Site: brandenburg
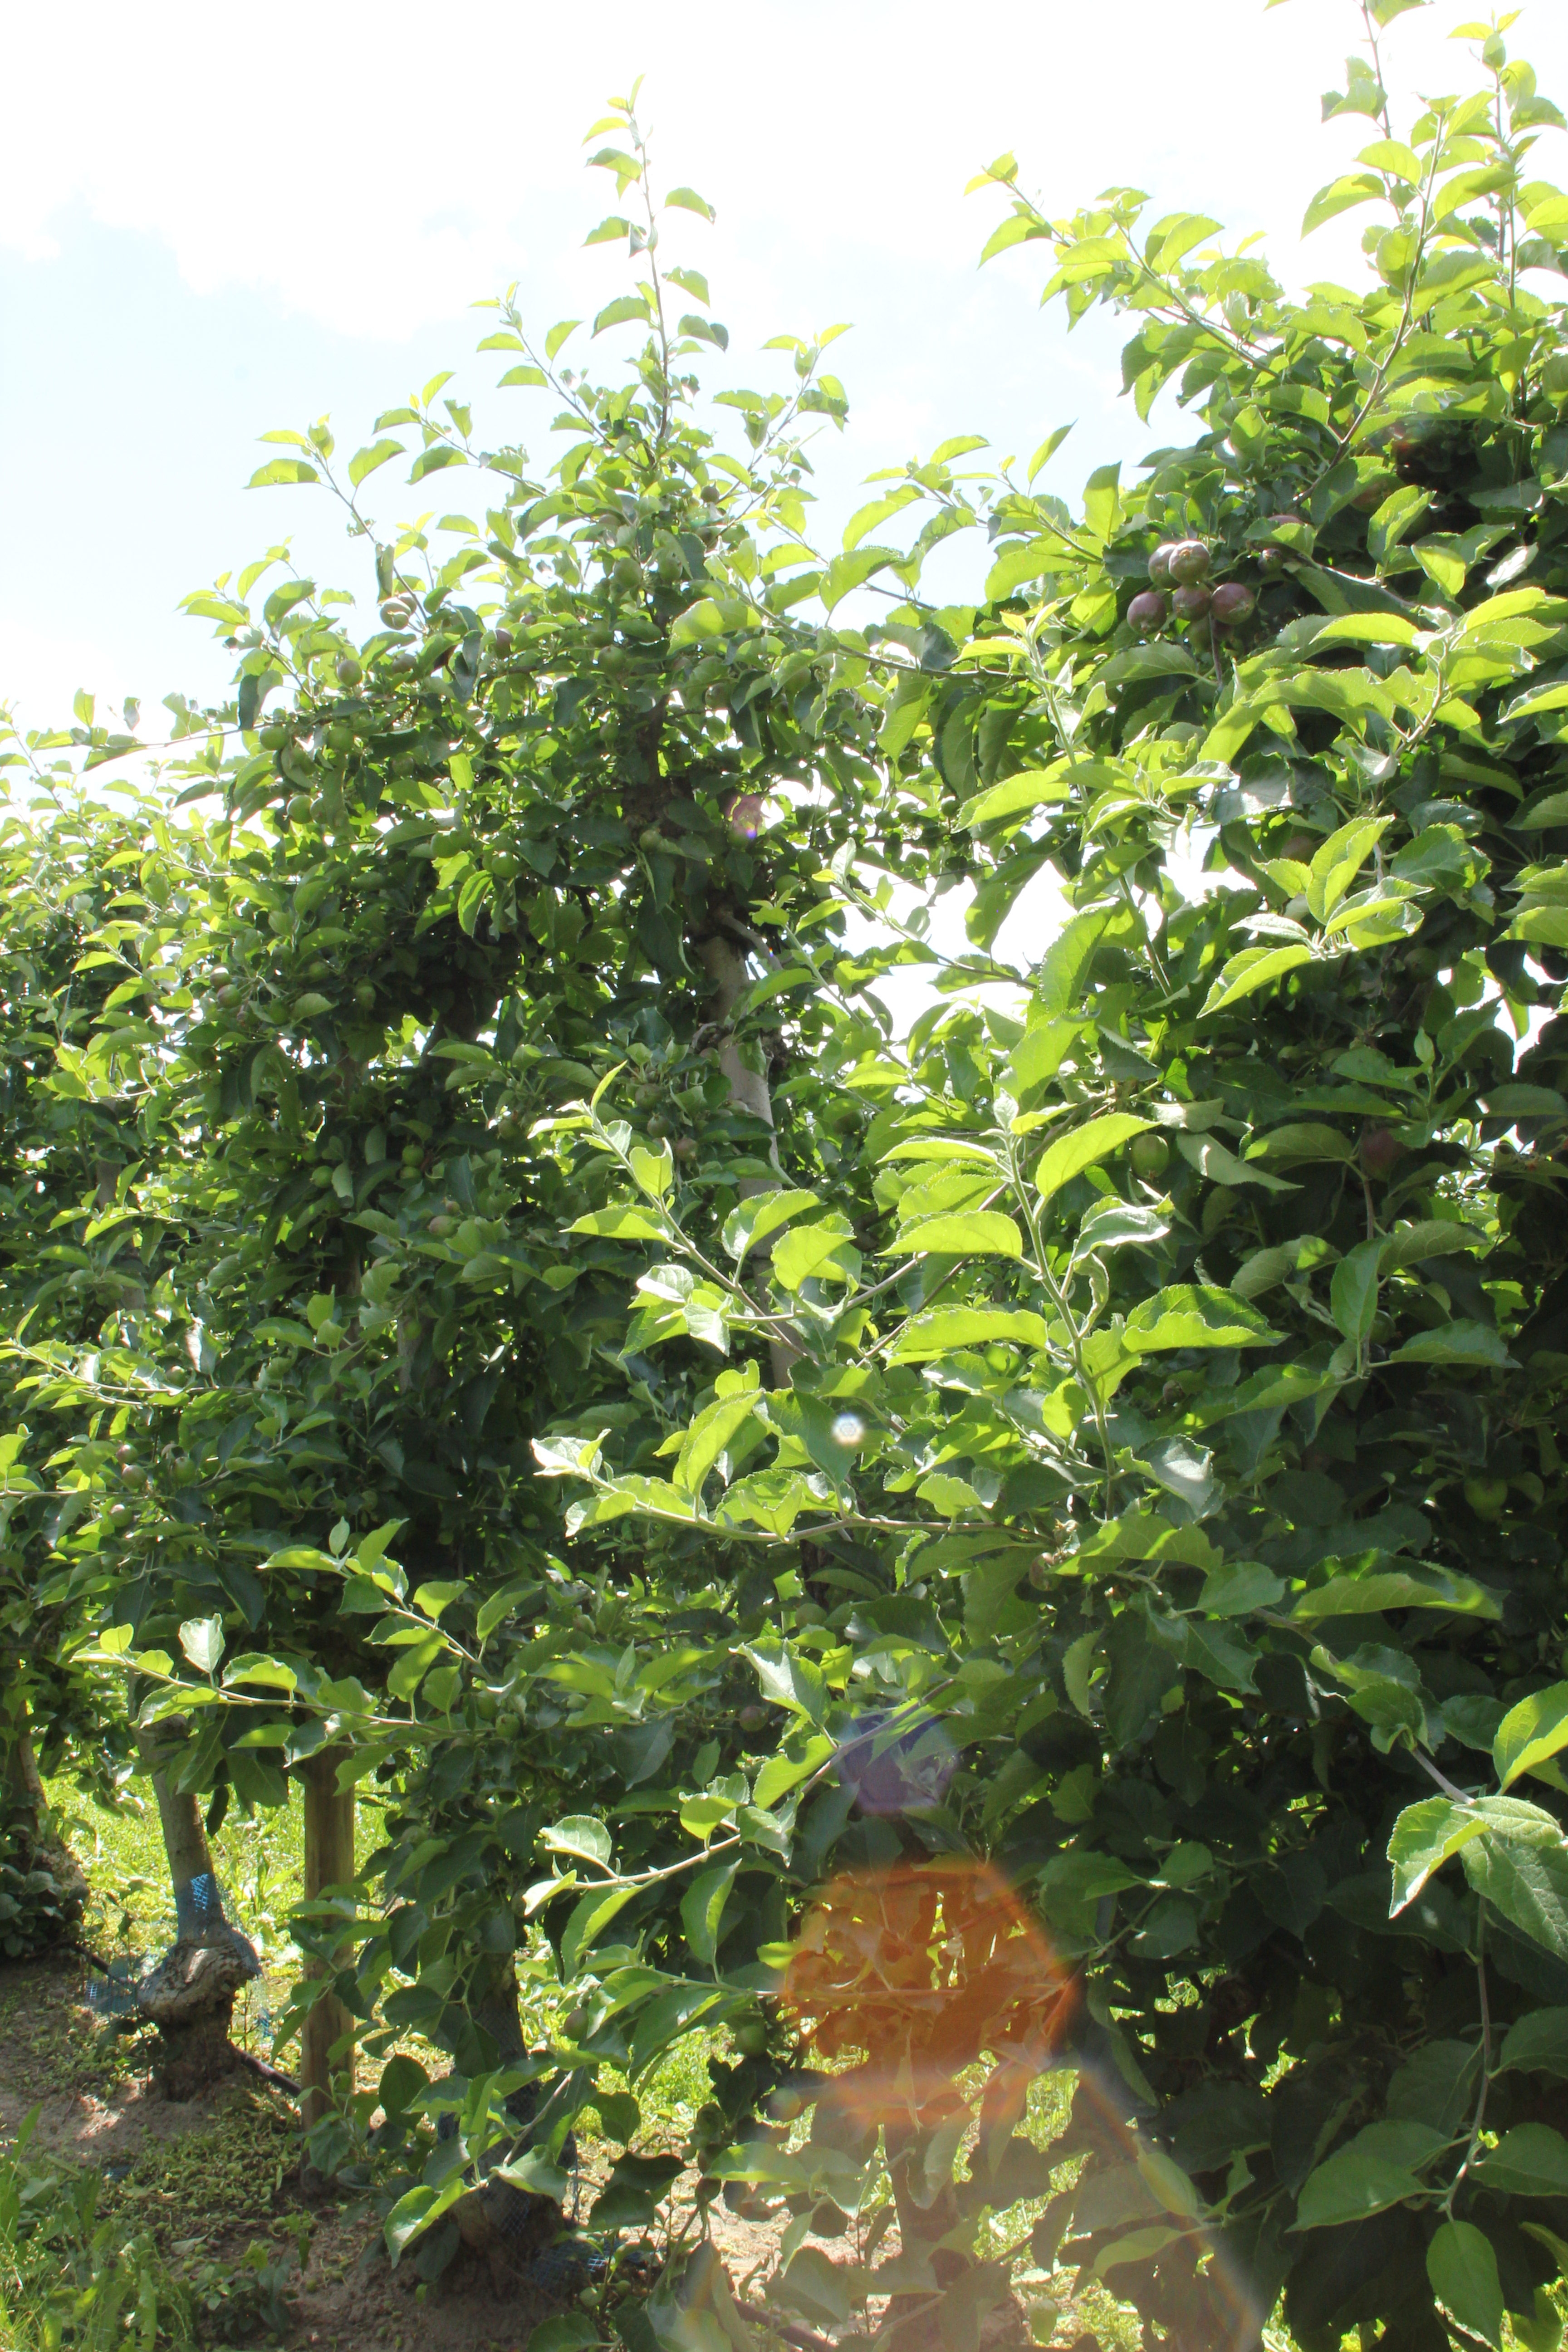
Growth stage (BBCH 73): Development of fruit